Dudleya cultrata

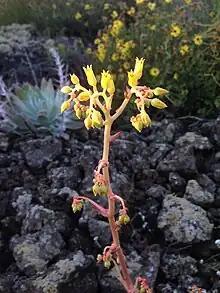
"Dudleya cultrata" inflorescence with "Dudleya anthonyi" in the background.

The floral stems are tall, and thick, with about 5–20 cauline leaves. The floral stem is bare of these leaves in the lower . The cauline leaves are positioned horizontal to ascending, shaped triangular and acute, the lowermost being about long and wide. The inflorescence consists of about 3 ascending branches, which may in turn rebranch once. The terminal branches (cincinni) are long, with 6–20 flowers held on pedicels. The pedicels are erect, the lowermost ones long.